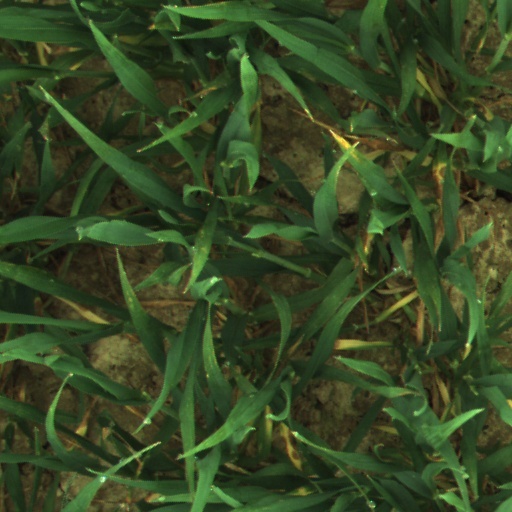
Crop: wheat